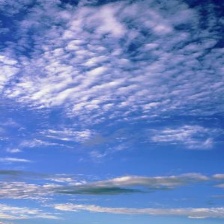
Cloud type: Stratocumulus